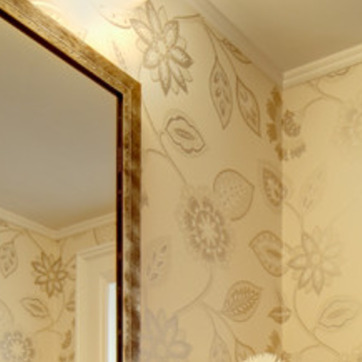
Material: wallpaper